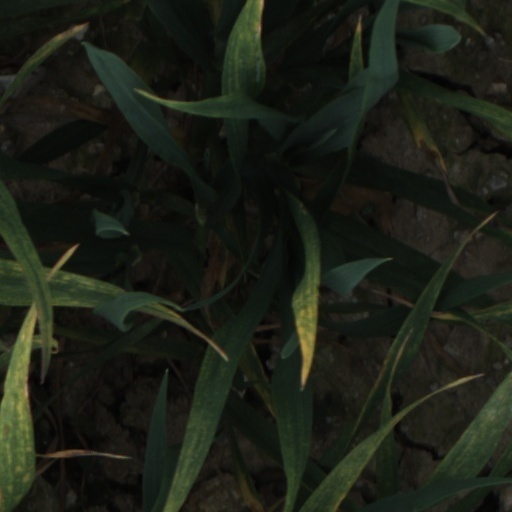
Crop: wheat